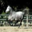
Label: horse